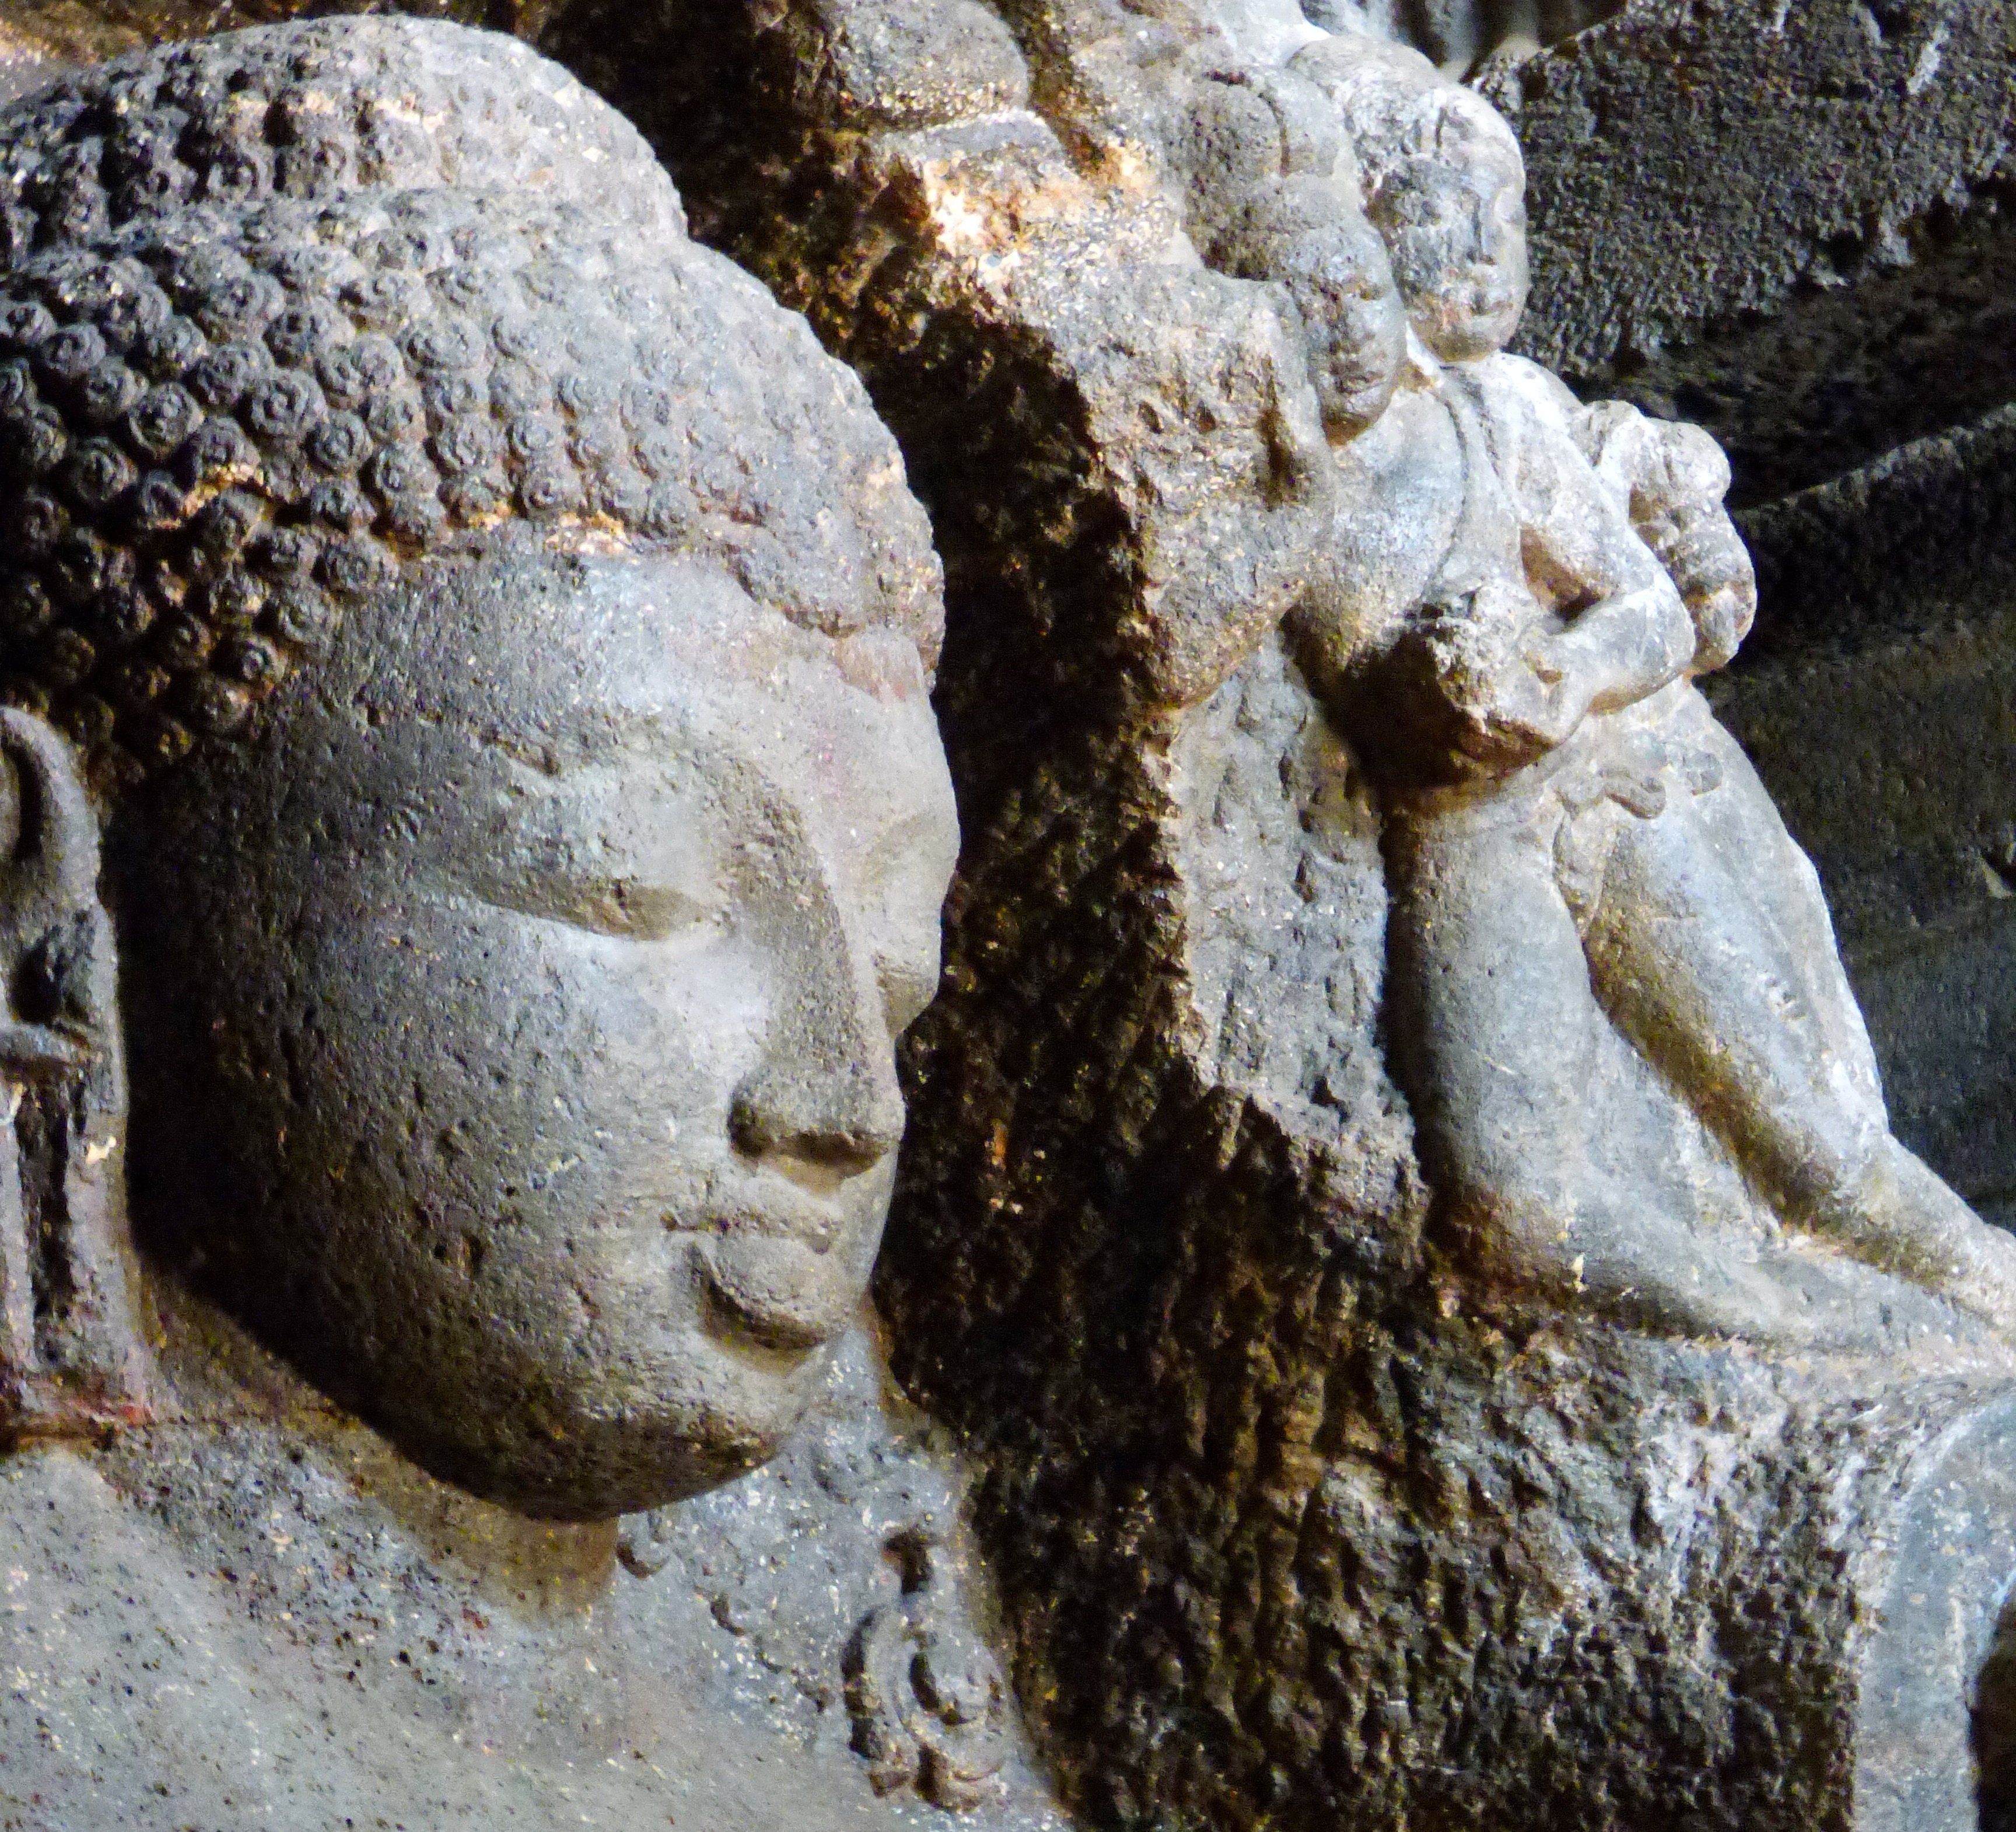
sand, rock, architecture, stone, monument, statue, cave, buddhist, ancient, material, sculpture, art, geology, temple, unesco, carving, hindu, indian, mythology, hinduism, archaeological site, stone carving, ajanta, ellora, cave sculpture, rock carvings, indian temples, aurangabad, ancient history